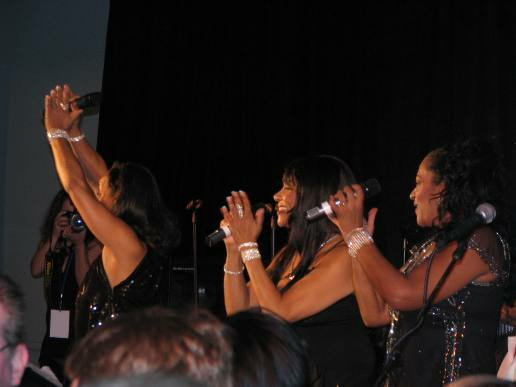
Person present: Yes